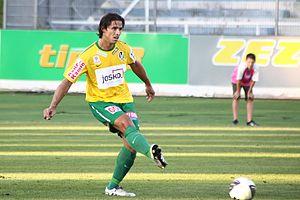
Martin Stocklasa est un footballeur liechtensteinois né le 29 mai 1979 à Grabs. Il est le grand frère de Michael Stocklasa.